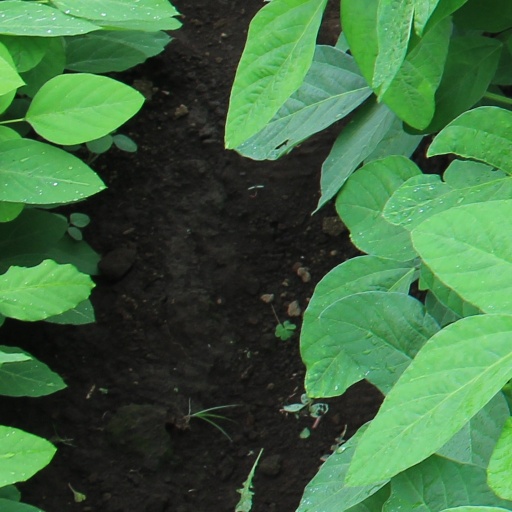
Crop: soybean